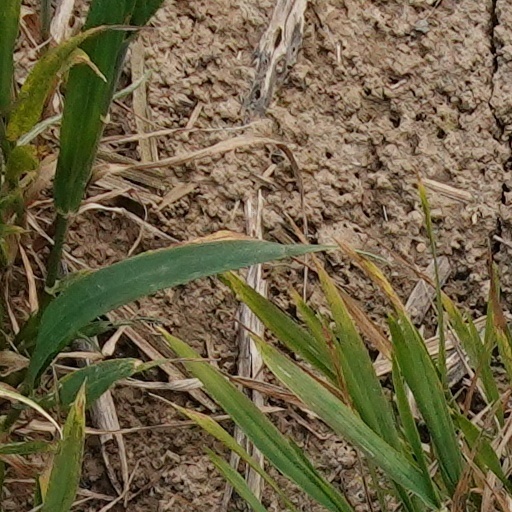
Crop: wheat